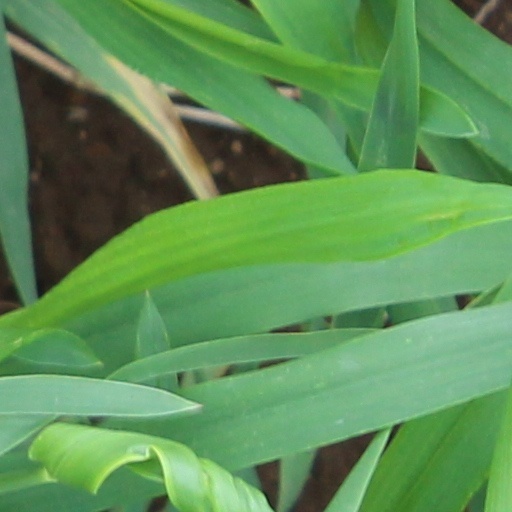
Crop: wheat